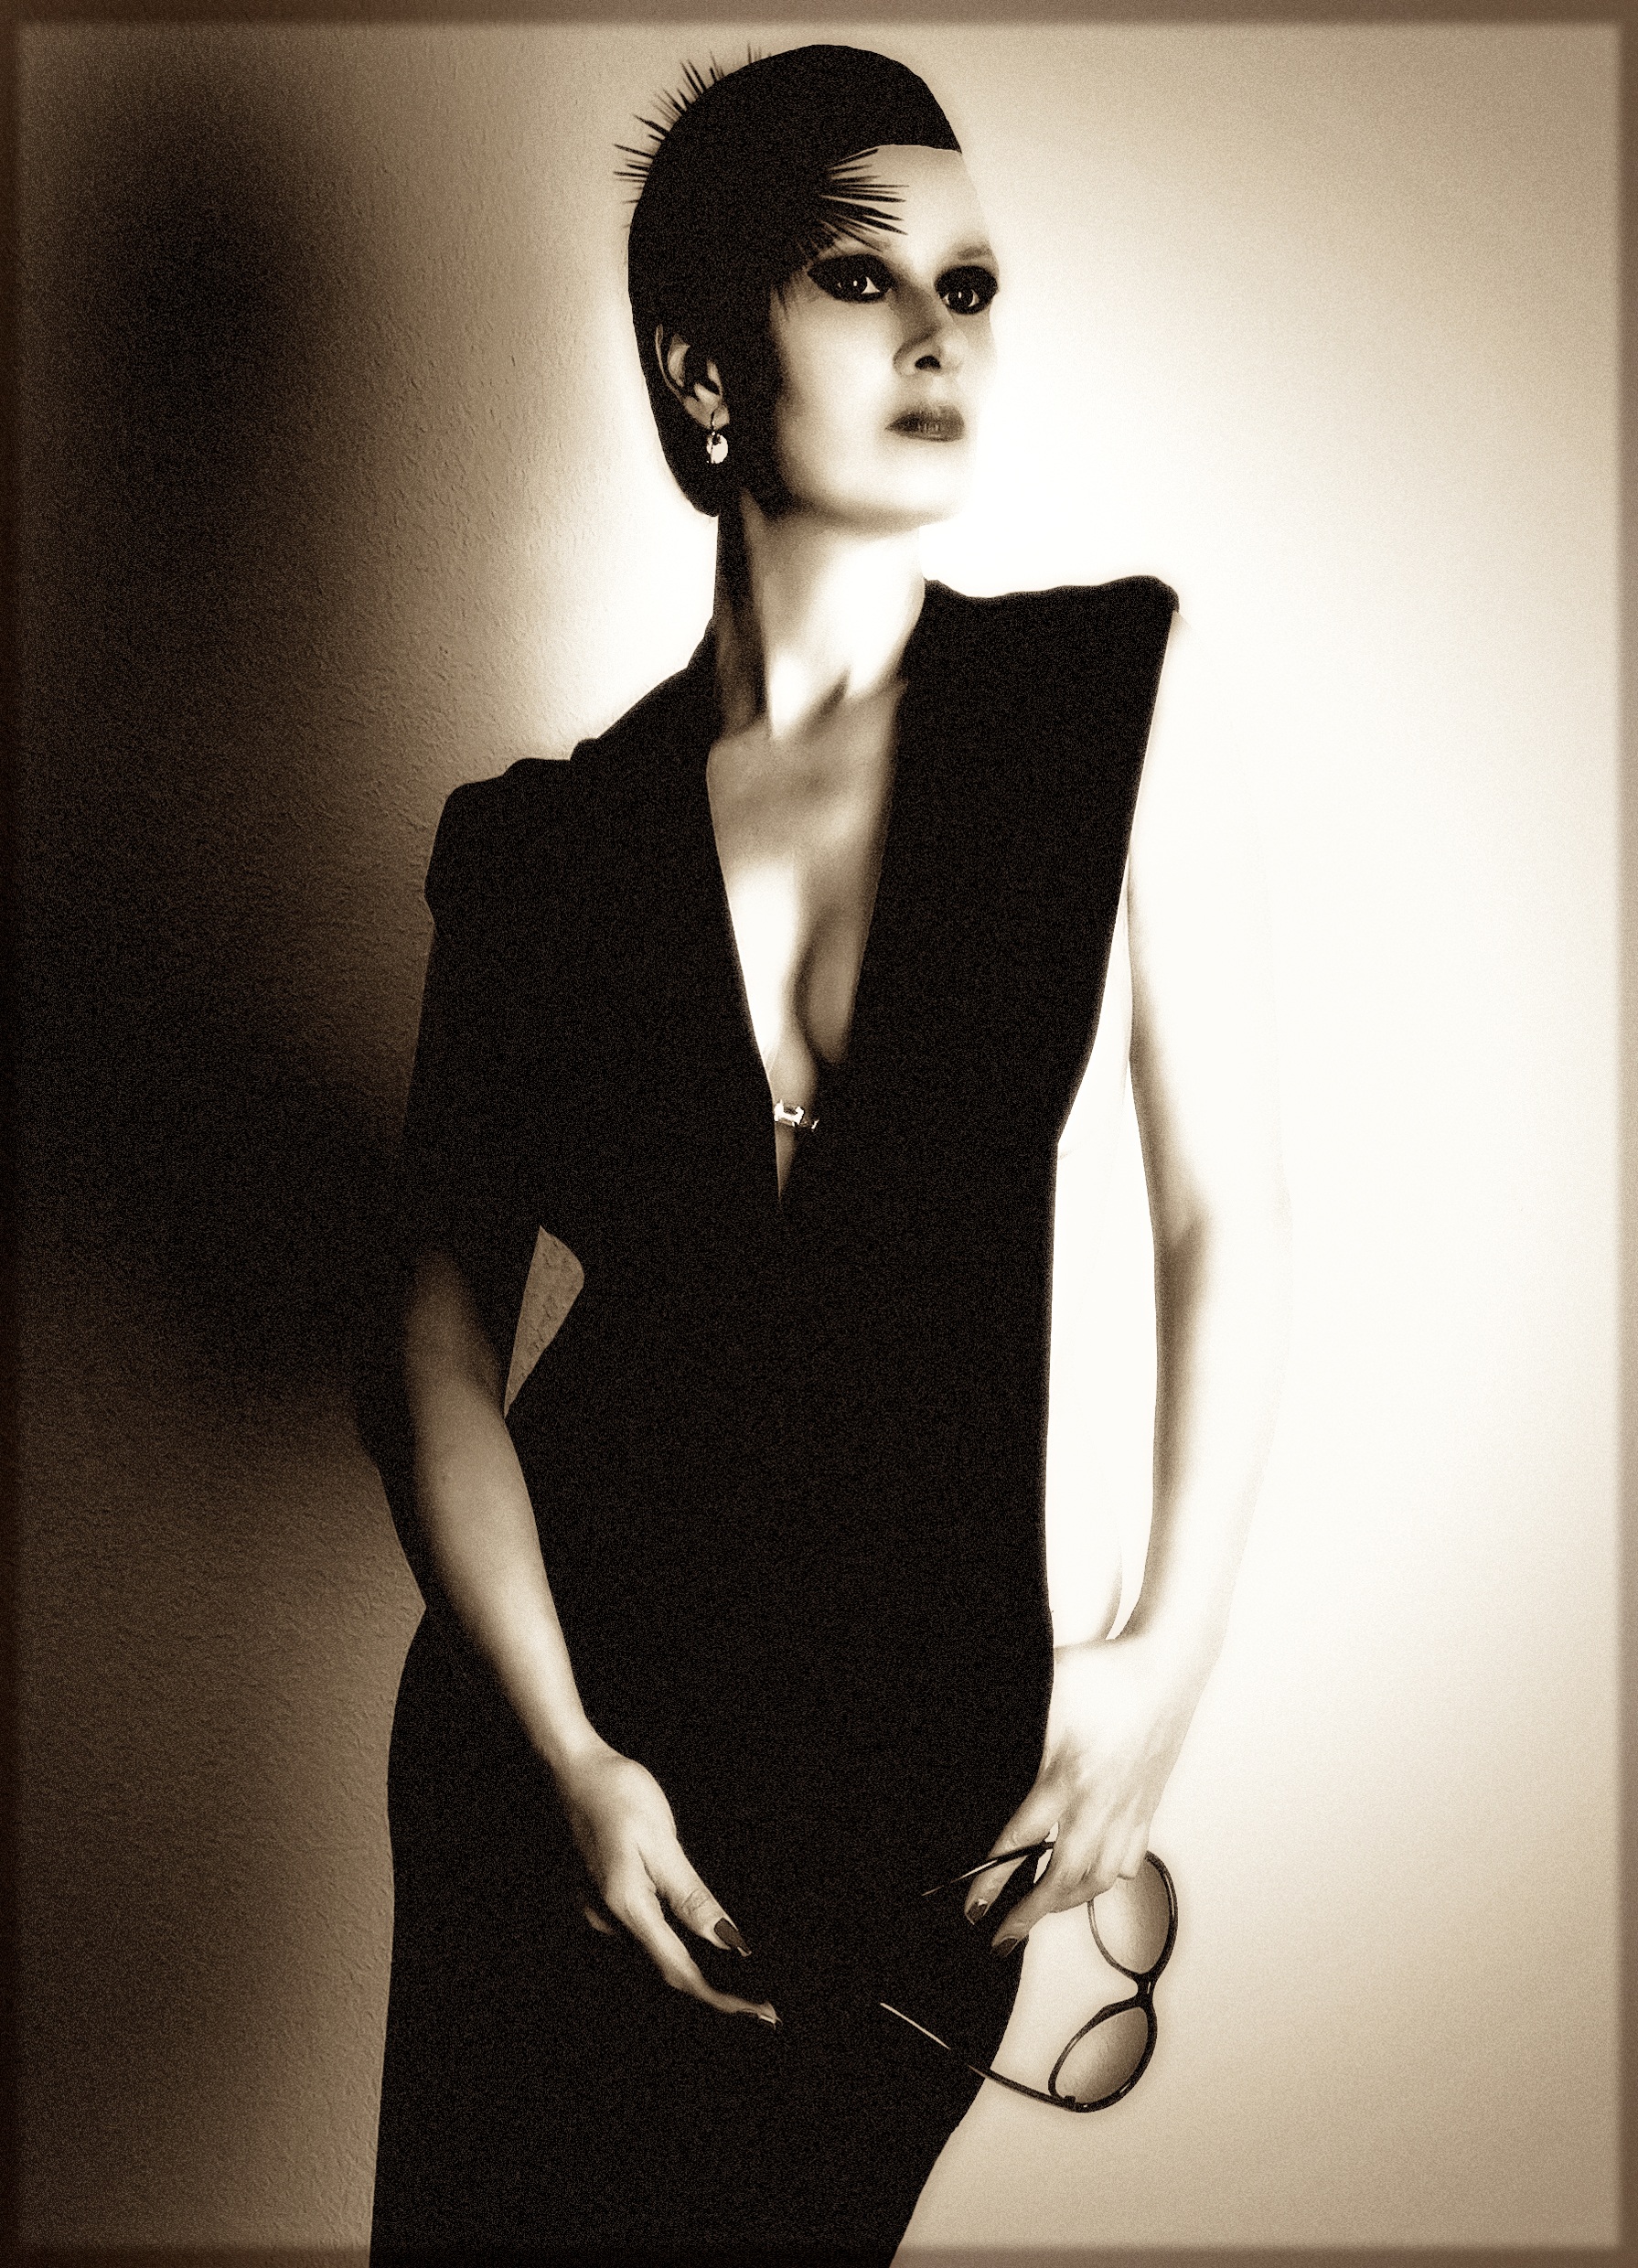
person, black and white, woman, white, photography, antique, statue, portrait, model, spring, shadow, fashion, clothing, black, hairstyle, art, dress, figure, glasses, photograph, beauty, image, body, historically, elegance, noble, nobel, photo shoot, formal wear, monochrome photography, art model